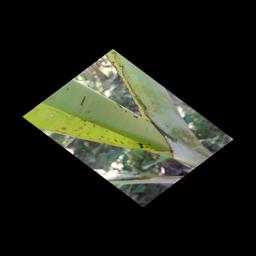
Label: BANANA APHIDS